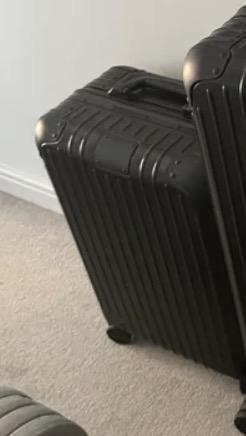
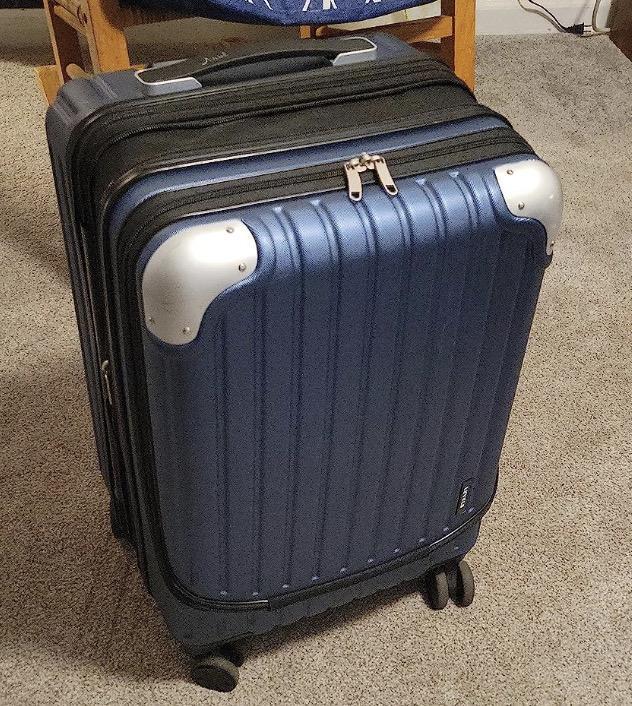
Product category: items_tea
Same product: no